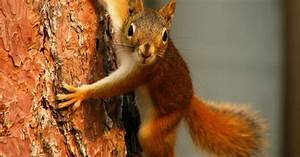
Label: scoiattolo